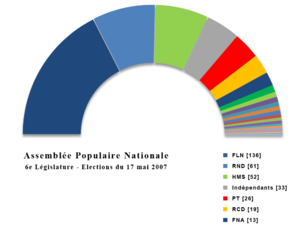
Assemblée Populaire Nationale, 6e législature, 2007-2012
Les élections législatives de 2007 en Algérie sont des élections législatives qui ont lieu le 17 mai 2007 pour élire les 389 députés de l'Assemblée populaire nationale de l'Algérie.